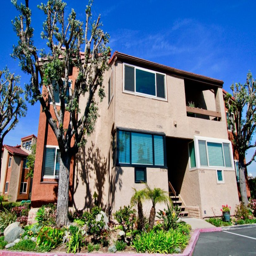
building with a staircase and balcony on a sunny day .